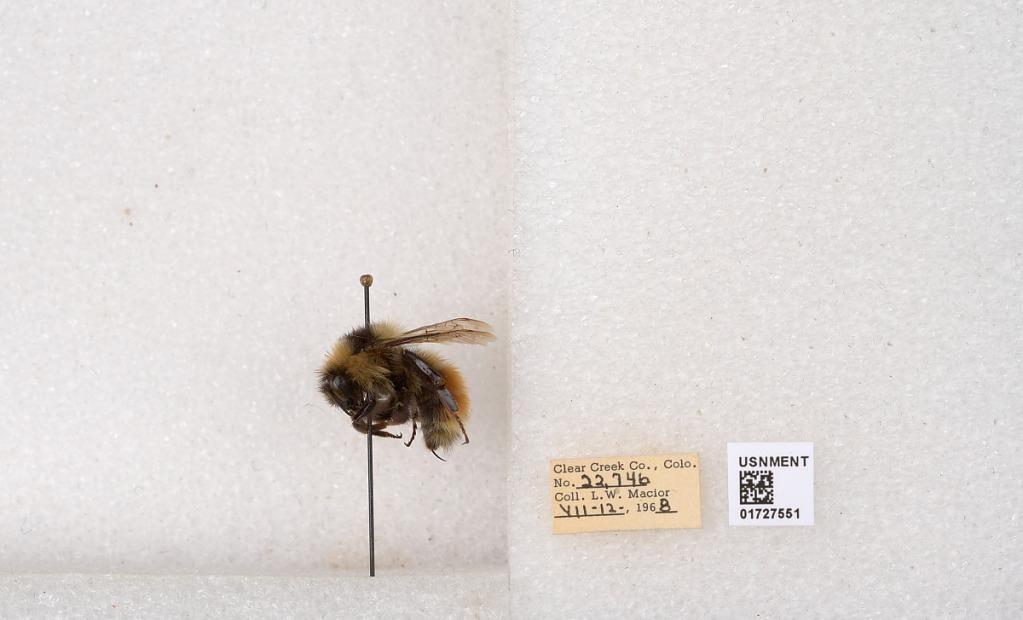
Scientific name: Bombus (Pyrobombus) sylvicola Kirby
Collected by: L. Macior
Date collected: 1968-7-12
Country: United States
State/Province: Colorado
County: Clear Creek
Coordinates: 39.6891, -105.644